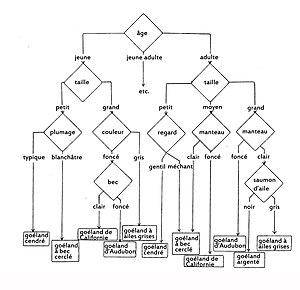
Le test du canard est un type d'inférence qui, dans sa forme la plus fréquente, s'énonce ainsi : « si ça ressemble à un canard, si ça nage comme un canard et si ça cancane comme un canard, c'est un canard. » Ce raisonnement analogique implique qu'un sujet peut être catégorisé d'après certaines de ses caractéristiques apparentes. L'expression désignant cette inférence par association de traits est d'abord employée aux États-Unis durant la guerre froide, dans le contexte du maccarthysme, et censée faciliter l'identification de sympathisants communistes supposés. Sur le plan linguistique, cette analogie s'analyse comme une imbrication de métonymies et de métaphores sur le plan cognitif, comme un prototypage. Si l'inférence semble relever plutôt de la classification populaire que de l'ornithologie savante, le développement de l'éthologie et les réflexions contemporaines sur la notion d'espèce tendent à accréditer une approche à partir des traits communs, y compris comportementaux.